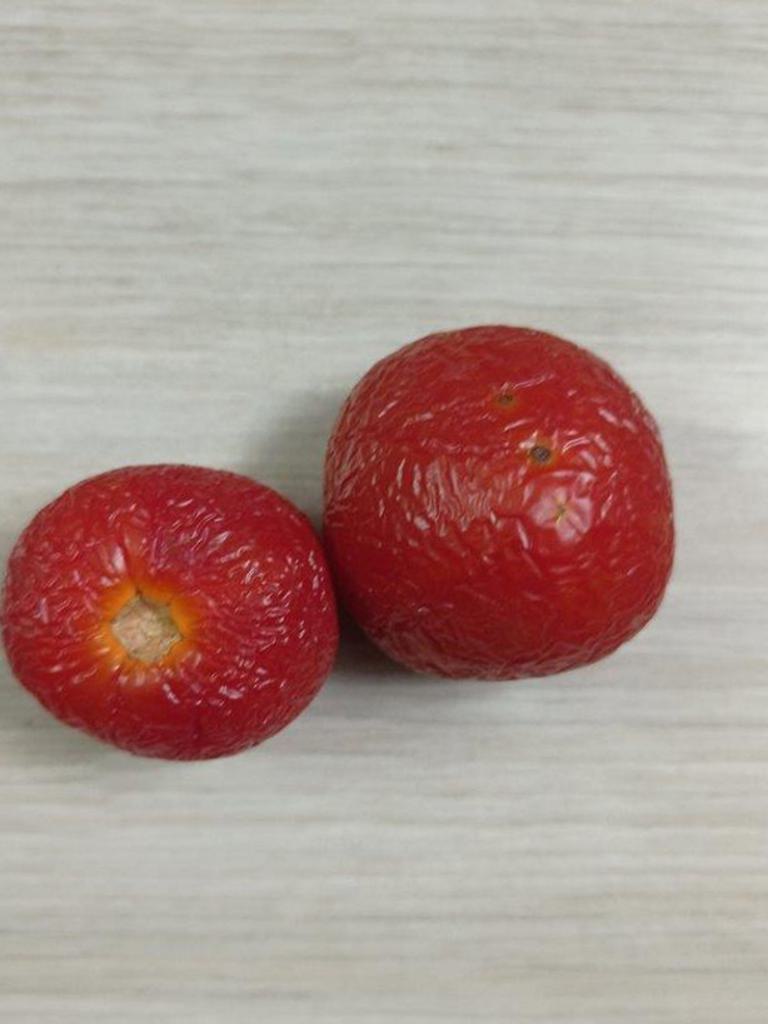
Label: Rotten